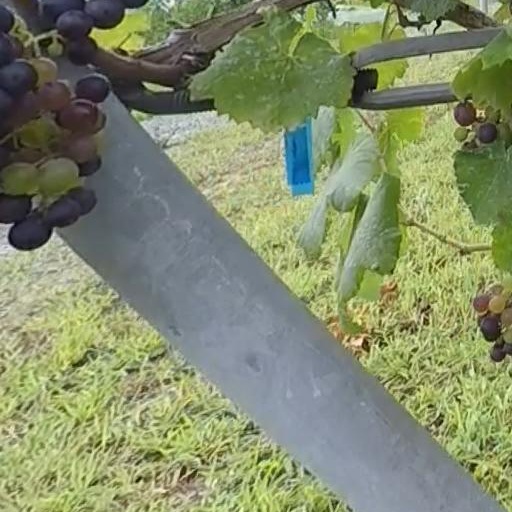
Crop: grape